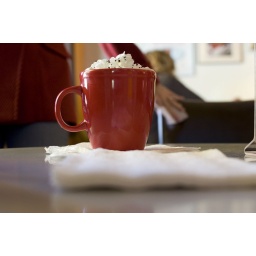
Hot chocolate in a red cup at the Red Cup